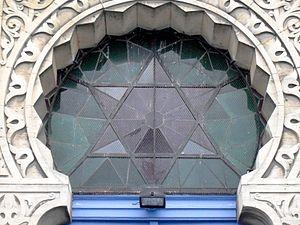
Synagogue de Chalons Marne (51)
La synagogue de Châlons-en-Champagne est construite entre 1874 et 1875 sur les plans de l'architecte châlonnais Alexis Vagny, et inaugurée en septembre 1875. Elle ressemble à une petite église de style hispano-mauresque. Elle est située 21, rue Lochet à Châlons-en-Champagne dans la Marne.